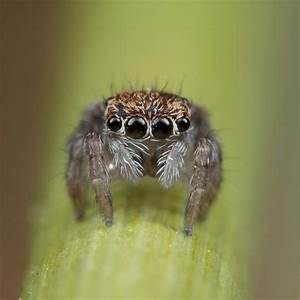
Label: spider